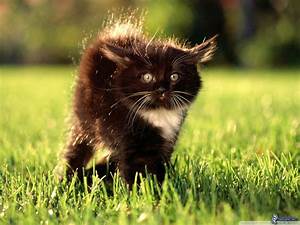
Label: gatto